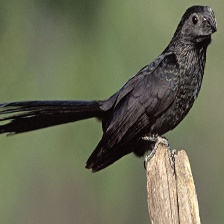
Species: GROVED BILLED ANI
Scientific name: CROTOPHAGA SULCIROSTRIS